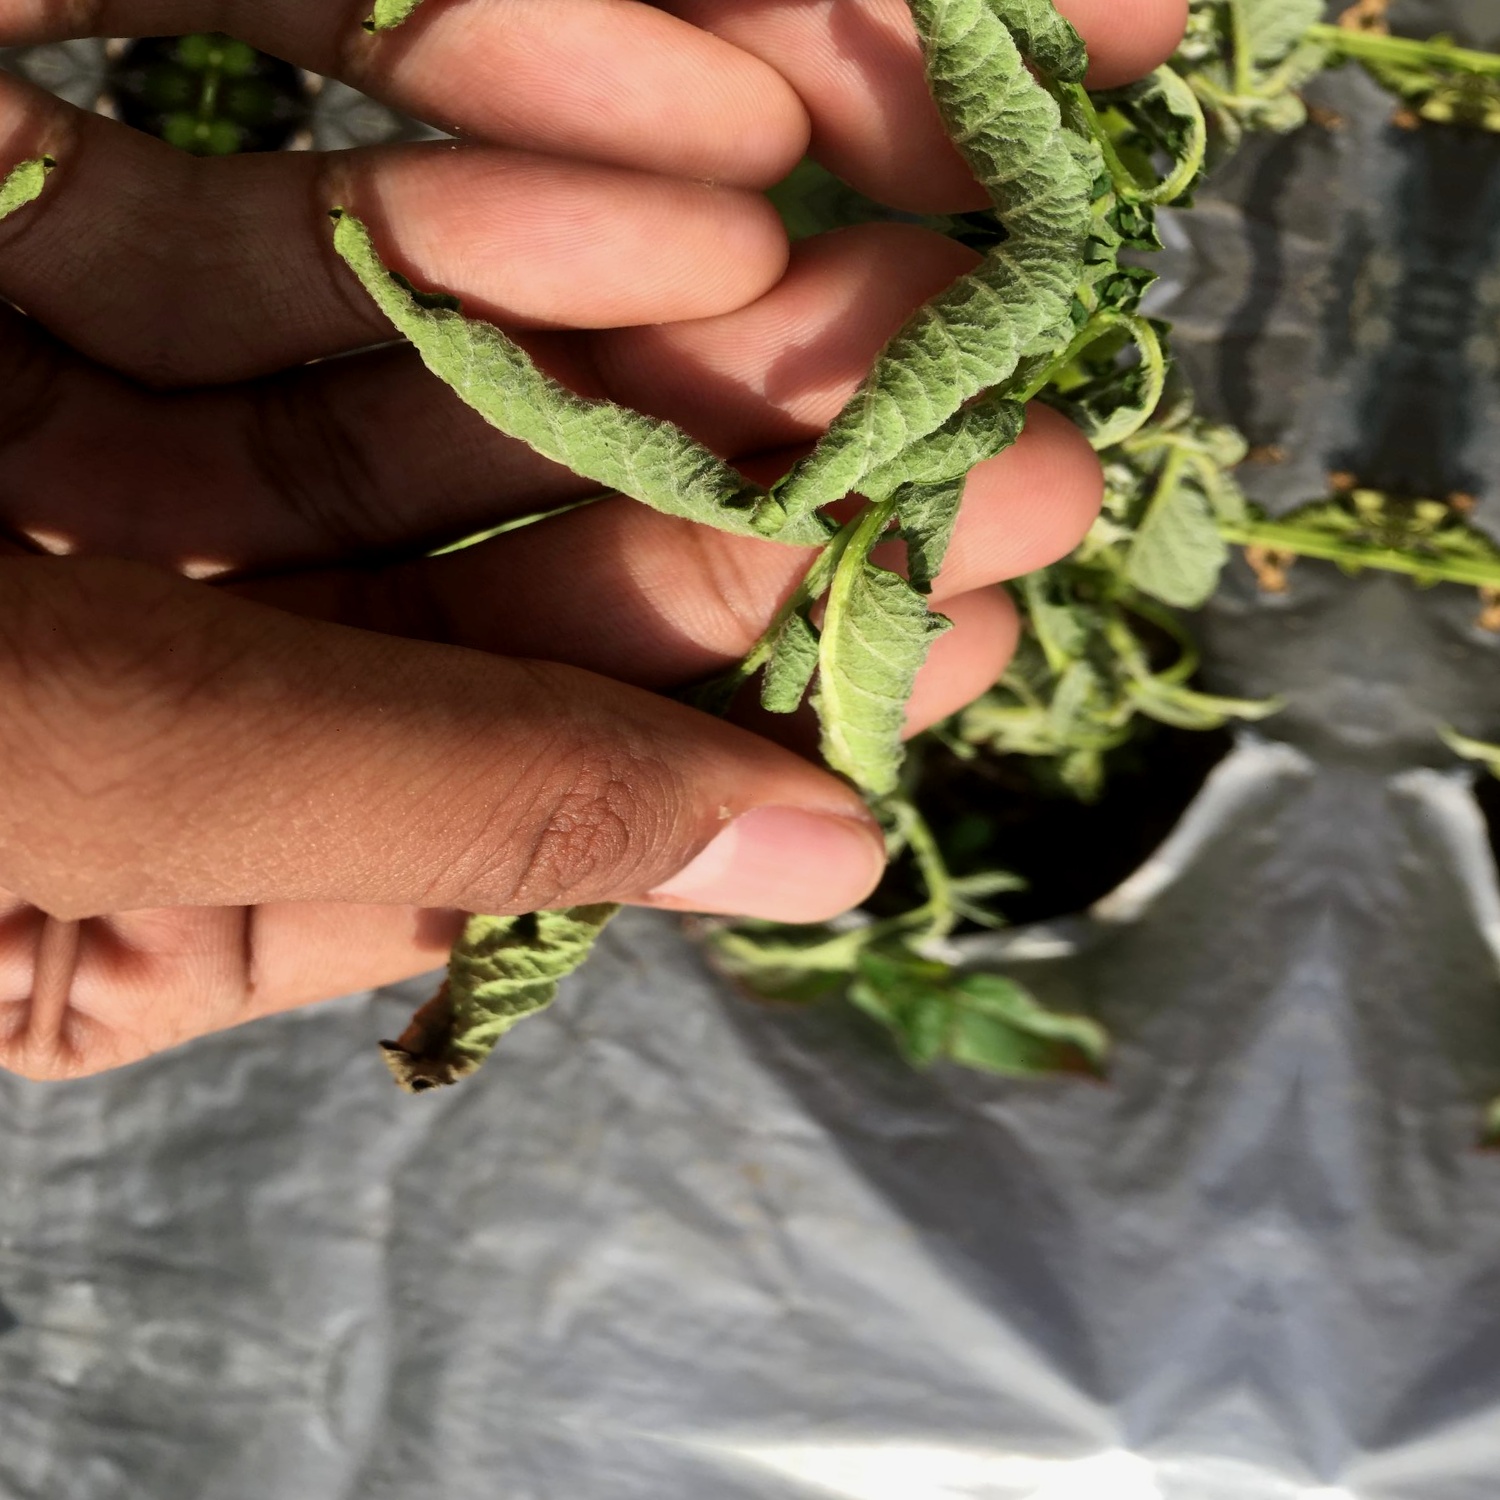
Etiqueta: Pudricion_Parda